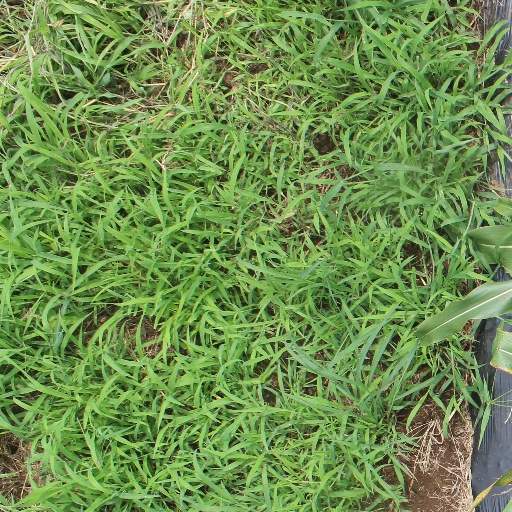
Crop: sorghum